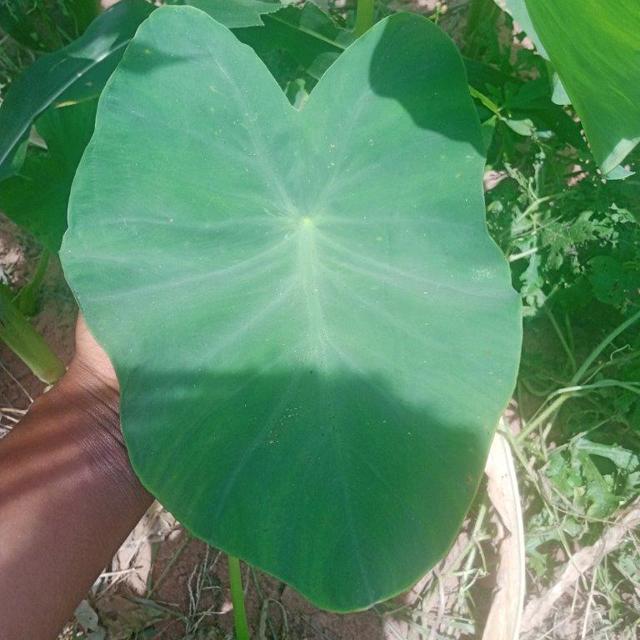
Label: Healthy